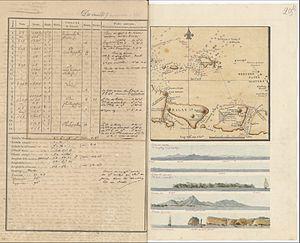
Journal de bord de l'expédition de Bougainville sur La Thétis et L'Espérance, page avec une carte manuscrite des îles de Bali et de Lombok
Le baron Hyacinthe Yves Philippe Florentin de Bougainville est un amiral français, né à Brest le 26 décembre 1781 et mort à Paris le 18 octobre 1846.
Le détroit de Lombok relie la mer de Java et l’océan Indien. Il sépare les îles de Bali et de Lombok en Indonésie.